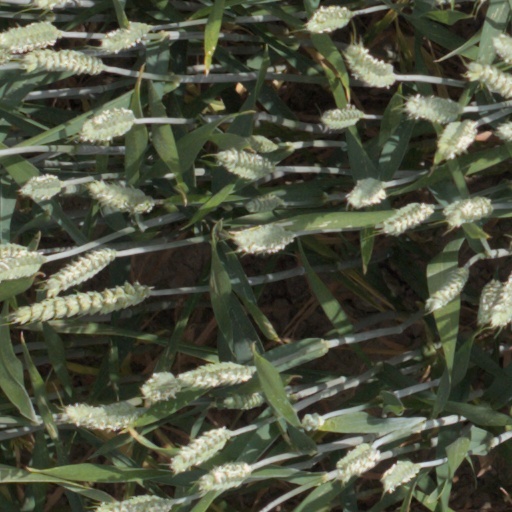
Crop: wheat